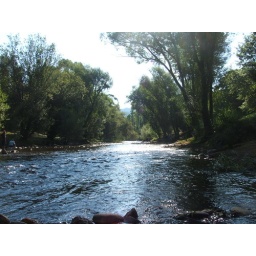
Taken while sitting in the river with a 'cold one' beside me - perfect day!